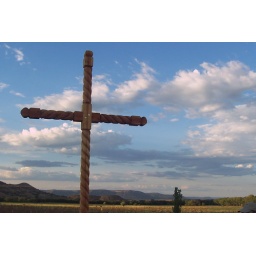
cross in the clouds